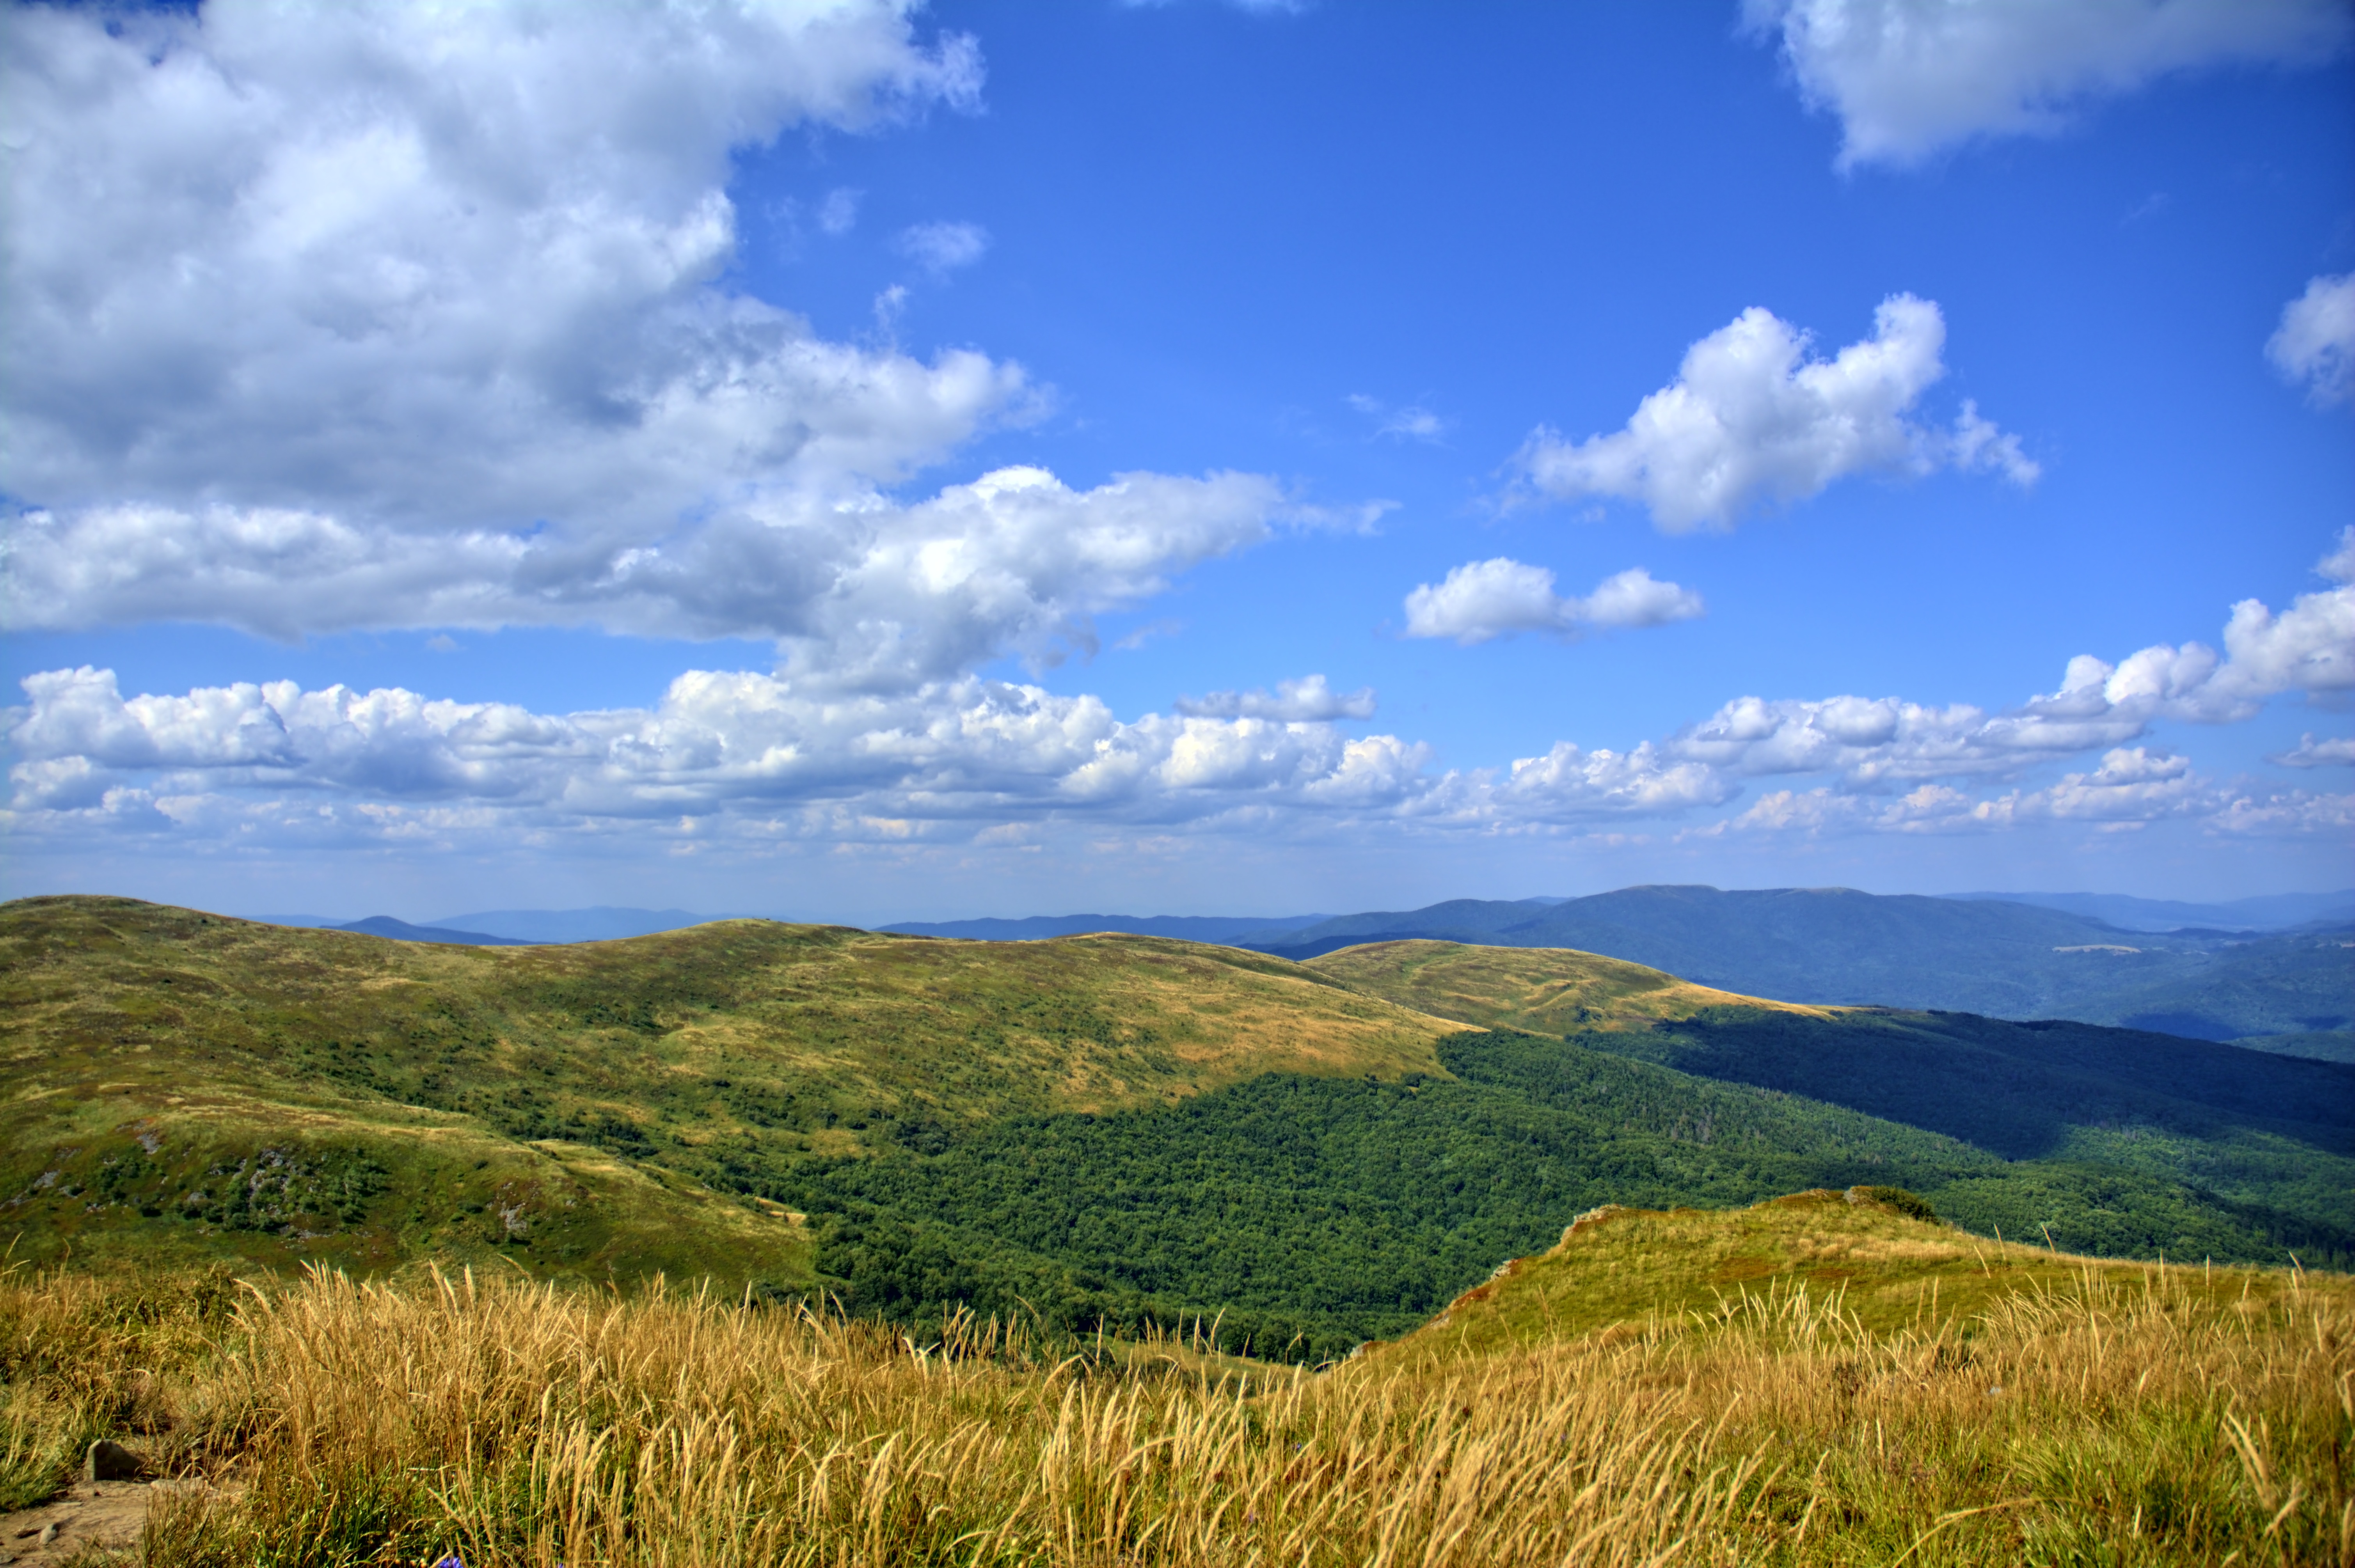
landscape, nature, grass, horizon, wilderness, mountain, cloud, sky, trail, field, meadow, prairie, hill, view, mountain range, summer, pasture, ridge, plain, clouds, colors, holidays, mountains, grassland, plateau, beauty, fell, habitat, loch, ecosystem, steppe, rural area, bieszczady, the hills, natural environment, geographical feature, mountainous landforms